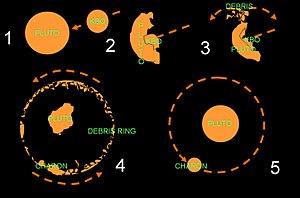
Charon, officiellement Pluton I Charon est le plus grand satellite naturel de Pluton et un objet massif de la ceinture de Kuiper.
Pluton, officiellement désignée par Pluton, est une planète naine, la plus volumineuse connue dans le Système solaire, et la deuxième en ce qui concerne sa masse. Pluton est ainsi le neuvième plus gros objet connu orbitant directement autour du Soleil et le dixième par la masse. Premier objet transneptunien identifié, Pluton orbite autour du Soleil à une distance variant entre 30 et 49 unités astronomiques et appartient à la ceinture de Kuiper, ceinture dont il est le plus grand membre connu.